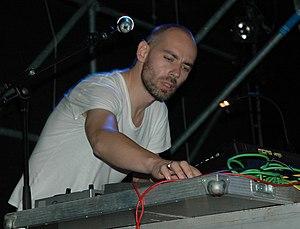
Sofa Surfers est un groupe autrichien qui joue un mélange de rock et de musique électronique avec des airs de trip hop, de dub et d'acid jazz. Ils ont aussi composé des musiques de films.